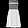
Label: Dress